Rolleiflex SLX

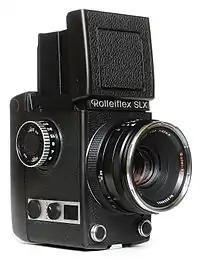
Rolleiflex SLX, with standard "Planar" HFT 80 mm lens and waist-level finder, open

The Rolleiflex SLX is a line of medium format single lens reflex cameras made by Rollei, in regular production starting from 1976. The SLX incorporated electronic autoexposure and motorized film transport, competing directly with the integrated-motor Hasselblad 500EL/M and effectively displacing the earlier Rolleiflex SL66 line, although the older camera continued to be produced.